Ravennaside

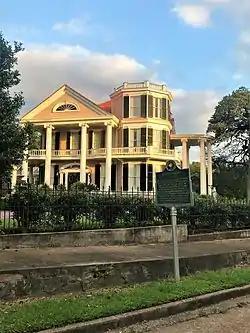
Ravennaside in 2017

Ravennaside, at 601 S. Union St. in Natchez, Mississippi, was built in 1902. It is Classical Revival in style. It was listed on the National Register of Historic Places in 1979.